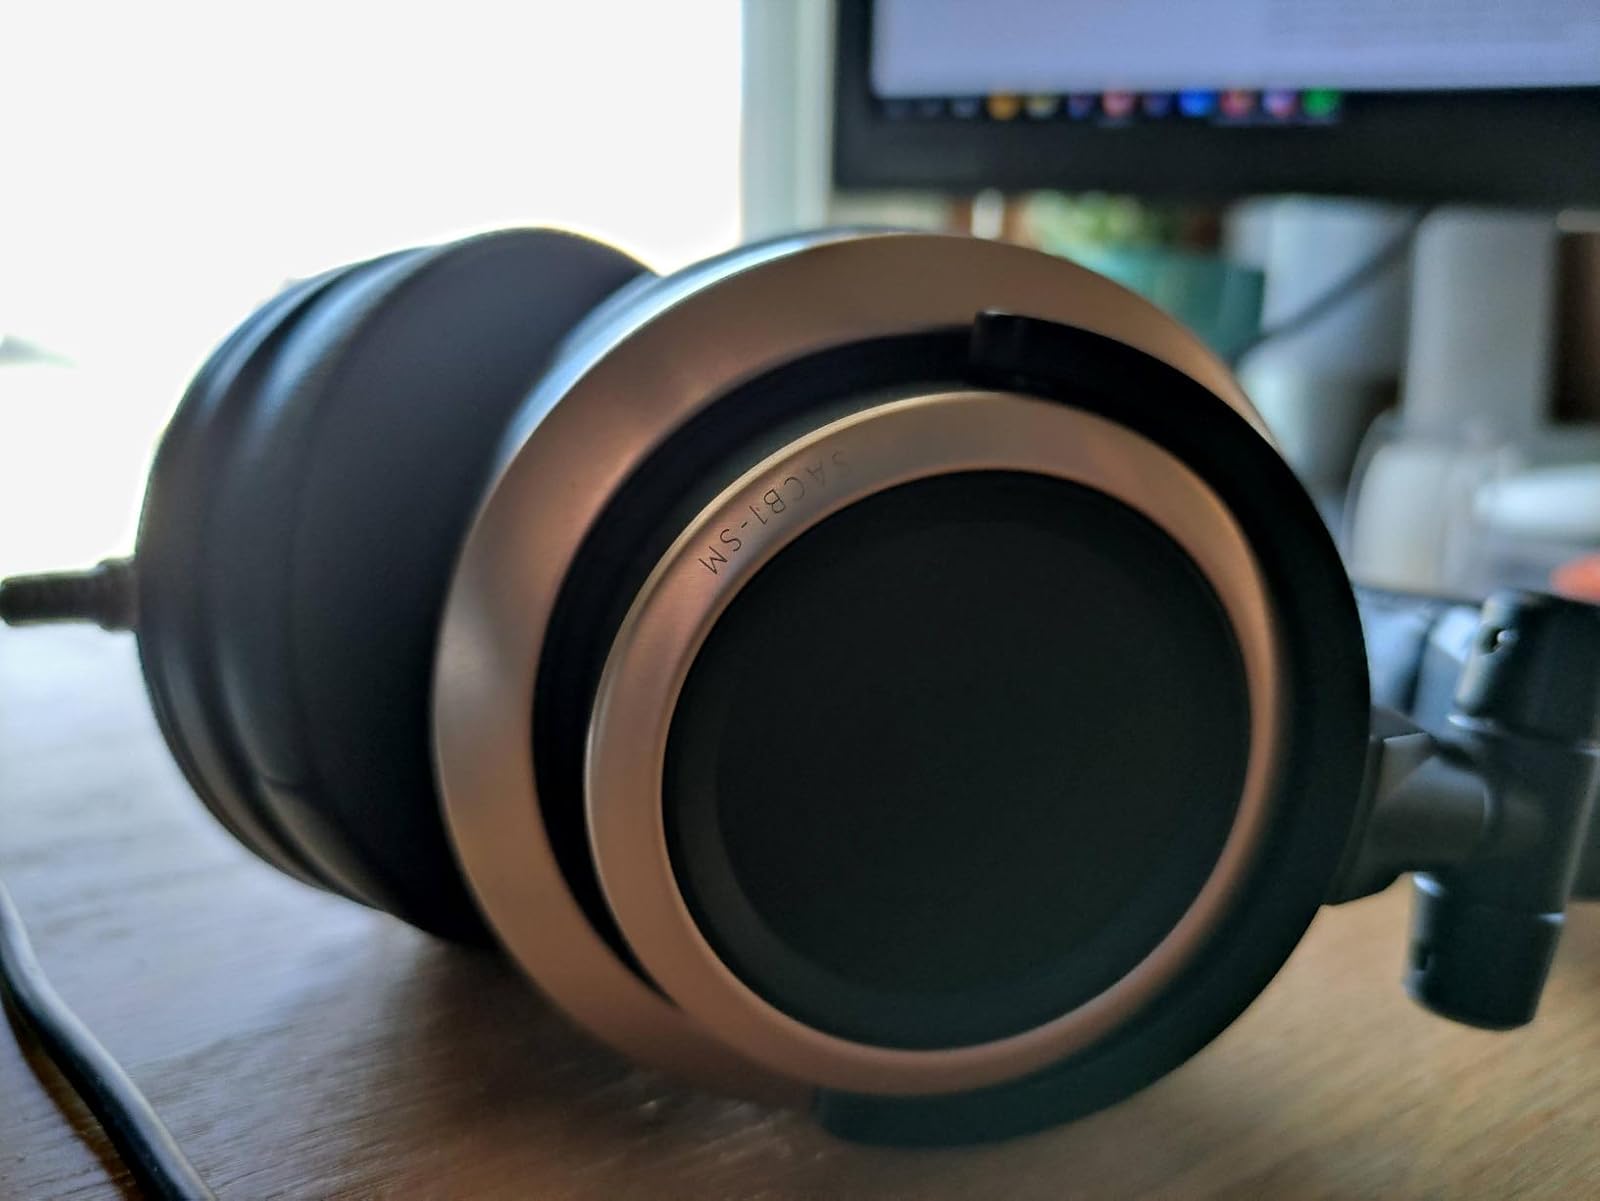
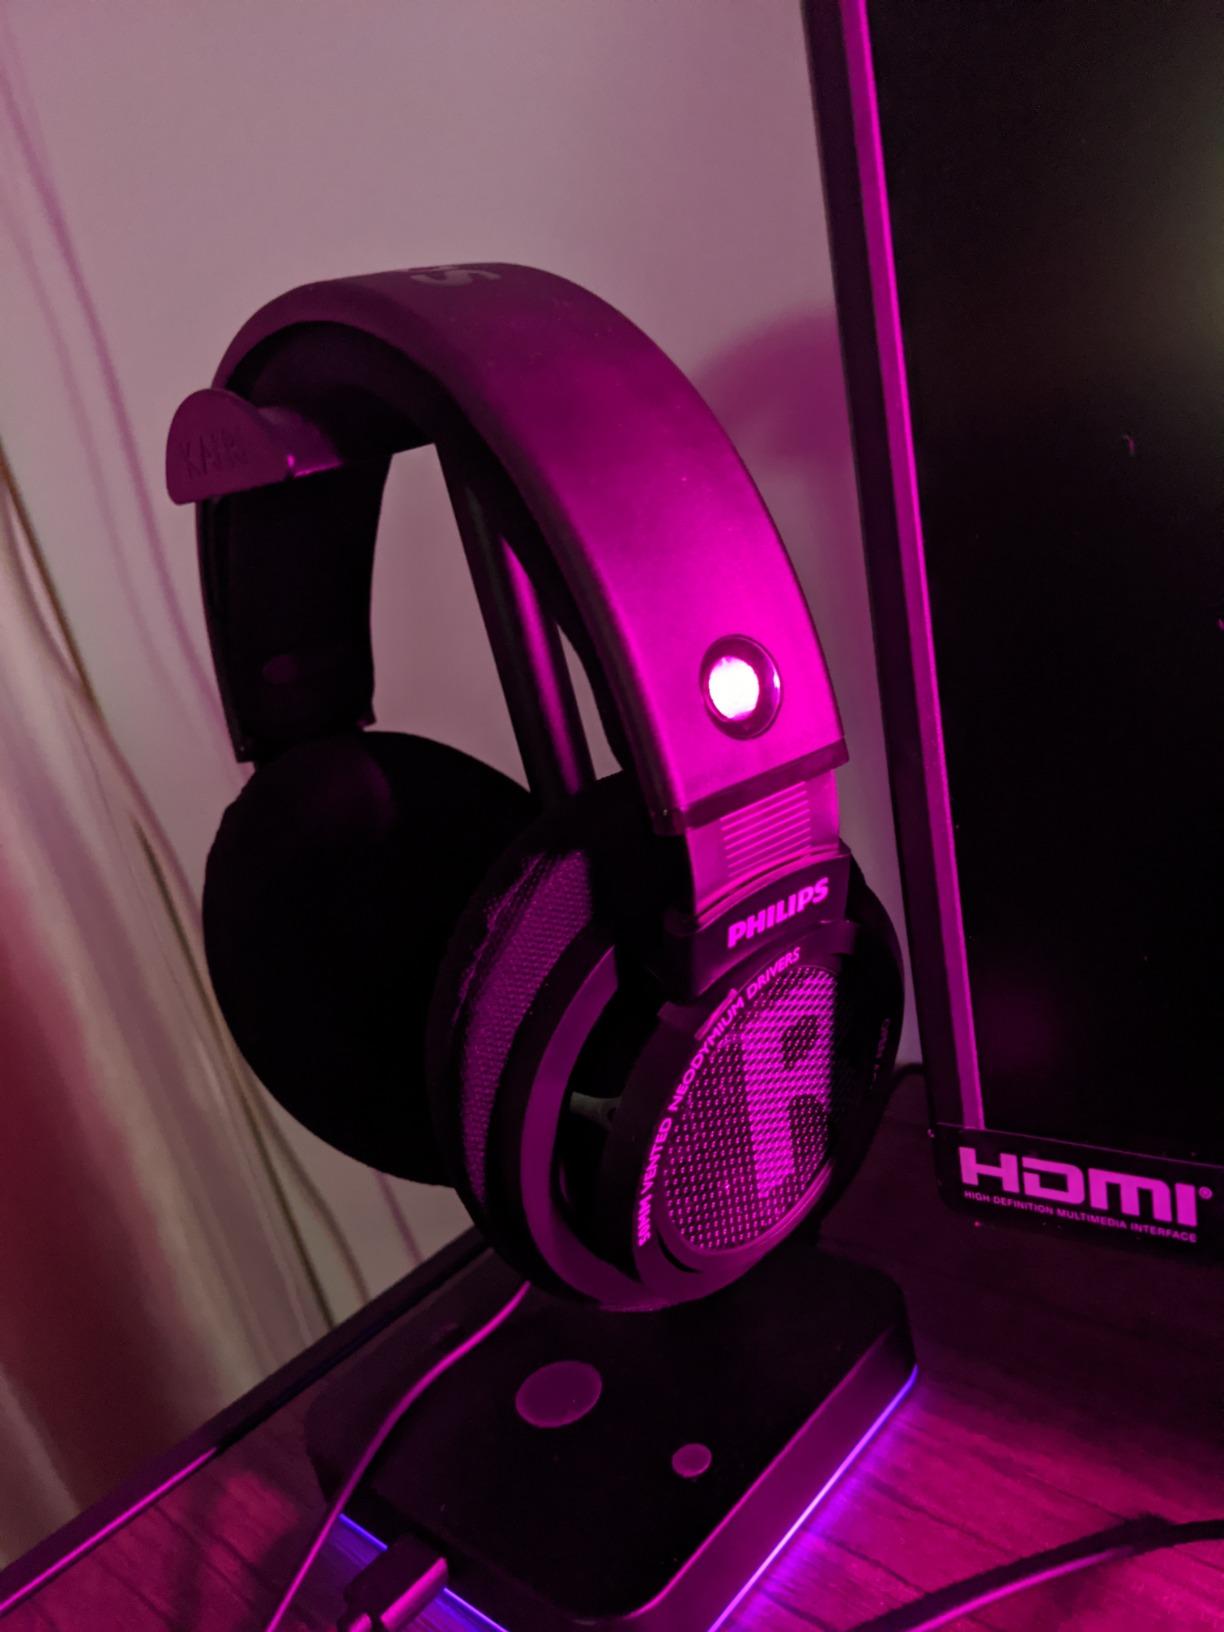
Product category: headphones
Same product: no